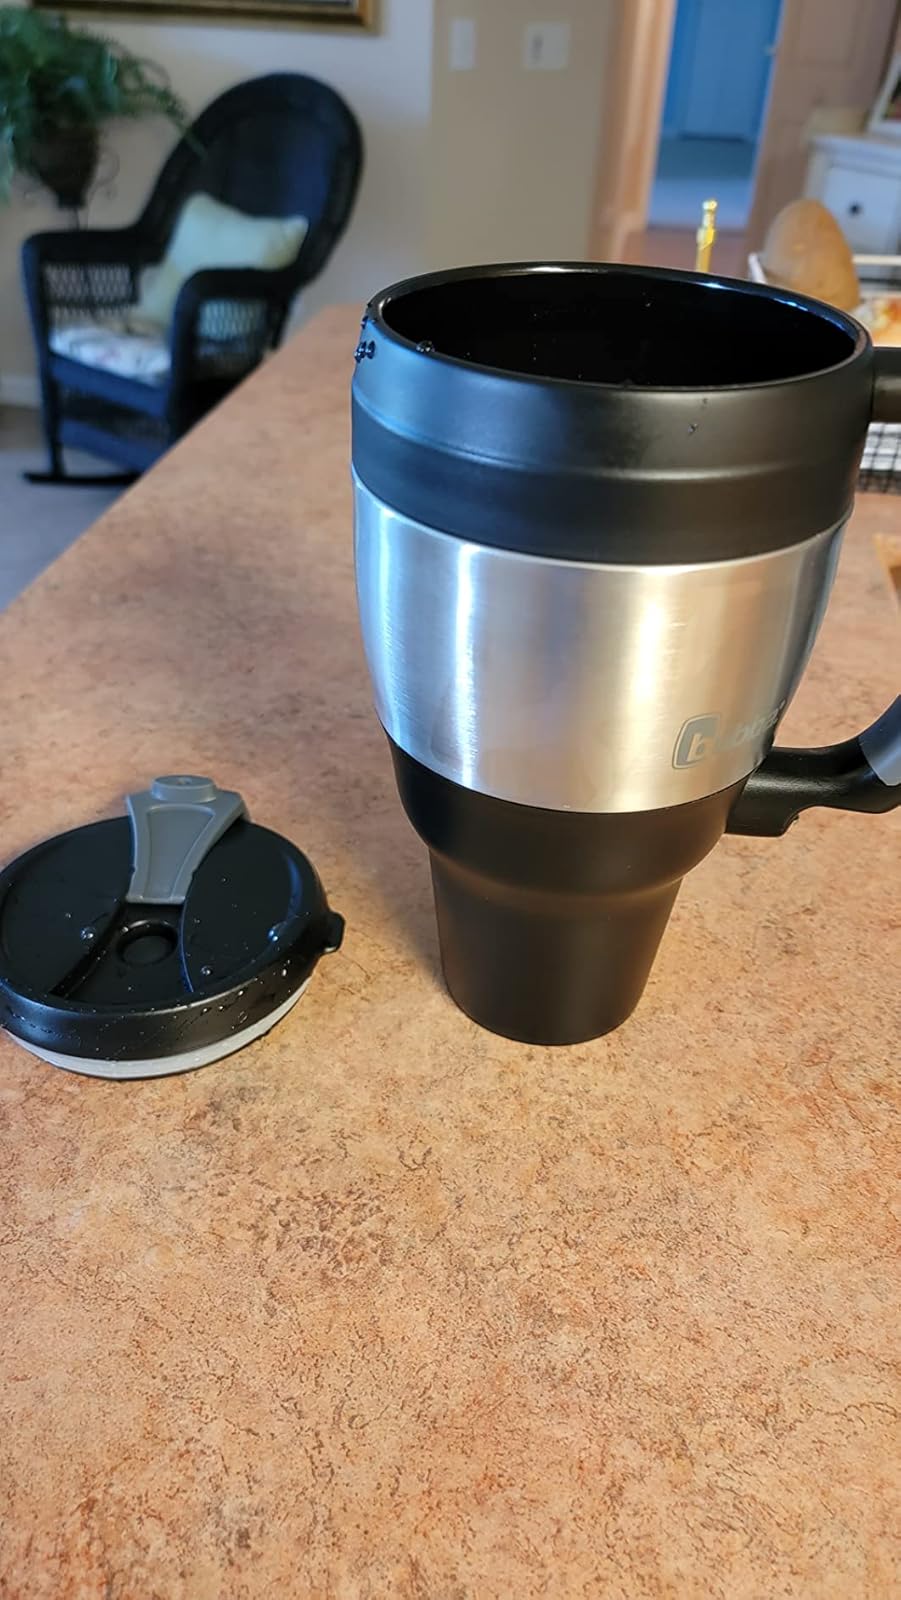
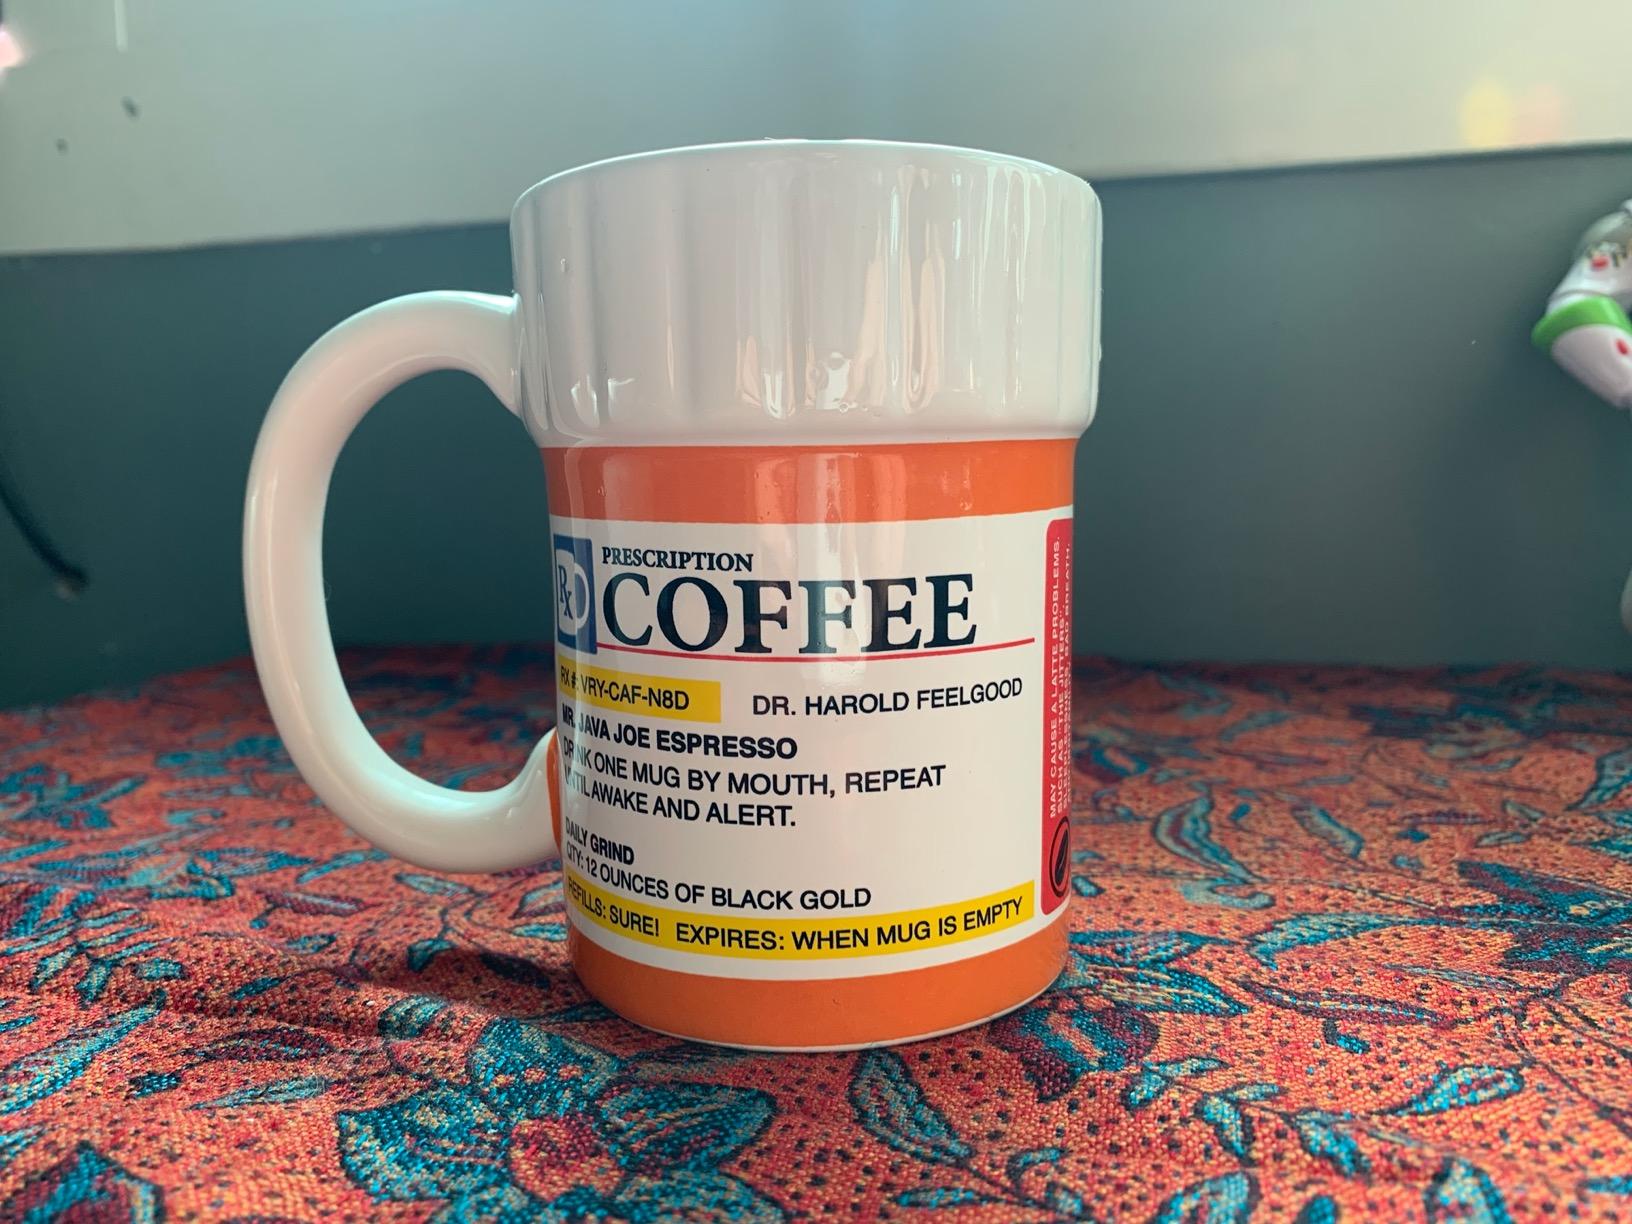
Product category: items_mug
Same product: no